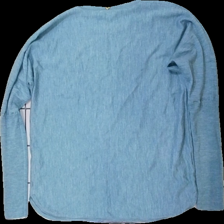
View: back
Type: Top
Category: Ladies
Brand: Not in the list
Brand text on label: claire
Colors: Blue
Material: 100% wool
Cut: Regular
Size: 44
Season: All
Damage location: top center
Damage 2 location: middle center
Price range: 50-100
Recommended usage: Reuse
Description: blå långärmad tröja